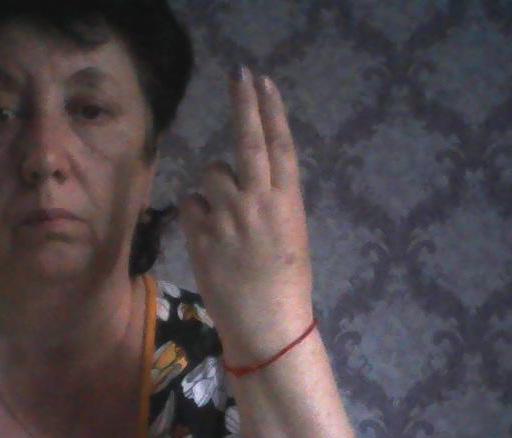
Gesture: two_up_inverted